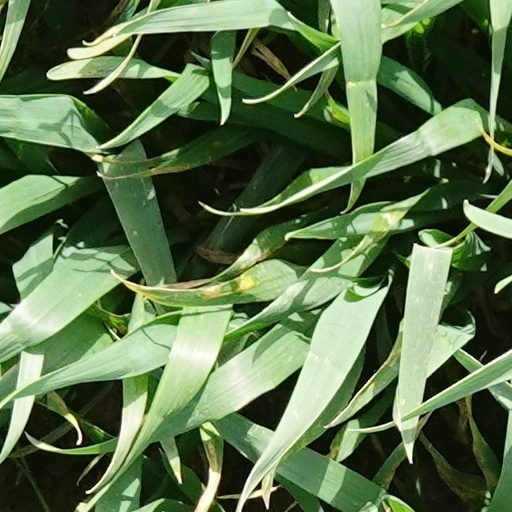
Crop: wheat